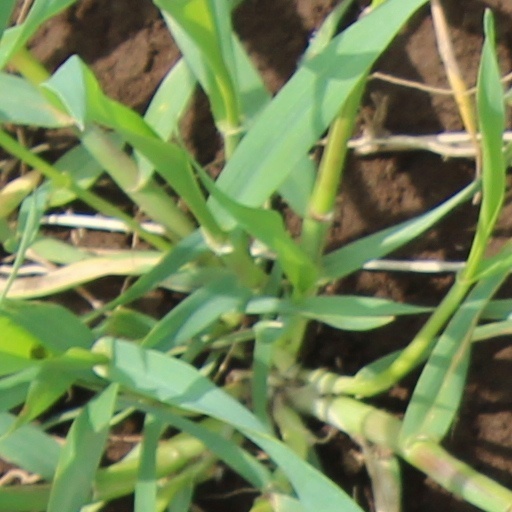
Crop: wheat